S2 highway (Georgia)

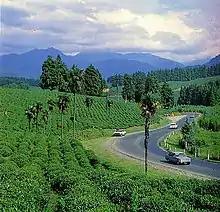
Soviet road [19] near Chakvi (1970s)

Since a 1960 Soviet decree the Kobuleti-Batumi section of the current S2 was part of Soviet main road 19, one of only 37 listed routes in the Soviet Union, which ran between Novorossiysk and Batumi via Samtredia and Ozurgeti. The Samtredia-Ozurgeti-Kobuleti part of this route 19 followed the current Sh2 route. In 1982 the Soviet road numbering system was overhauled and the foundation of the current S2 was laid: the A-305 number was designated to Mikha Tskhakaya (Senaki) - Batumi via Poti.